Šērūʾa-ēṭirat

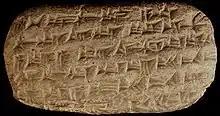
Šērūʾa-ēṭirat's letter to her younger brother Ashurbanipal's wife Libbāli-šarrat, in which she reprimands her for not doing her homework

Šērūʾa-ēṭirat ( or , meaning "Šerua is the one who saves"), called Saritrah (Demotic:) in later Aramaic texts), was an ancient Assyrian princess of the Sargonid dynasty, the eldest daughter of Esarhaddon and the older sister of his son and successor Ashurbanipal. She is the only one of Esarhaddon's daughters to be known by name and inscriptions listing the royal children suggest that she outranked several of her brothers, such as her younger brother Aššur-mukin-paleʾa, but ranked below the crown princes Ashurbanipal and Shamash-shum-ukin. Her importance could be explained by her possibly being the oldest of all Esarhaddon's children.